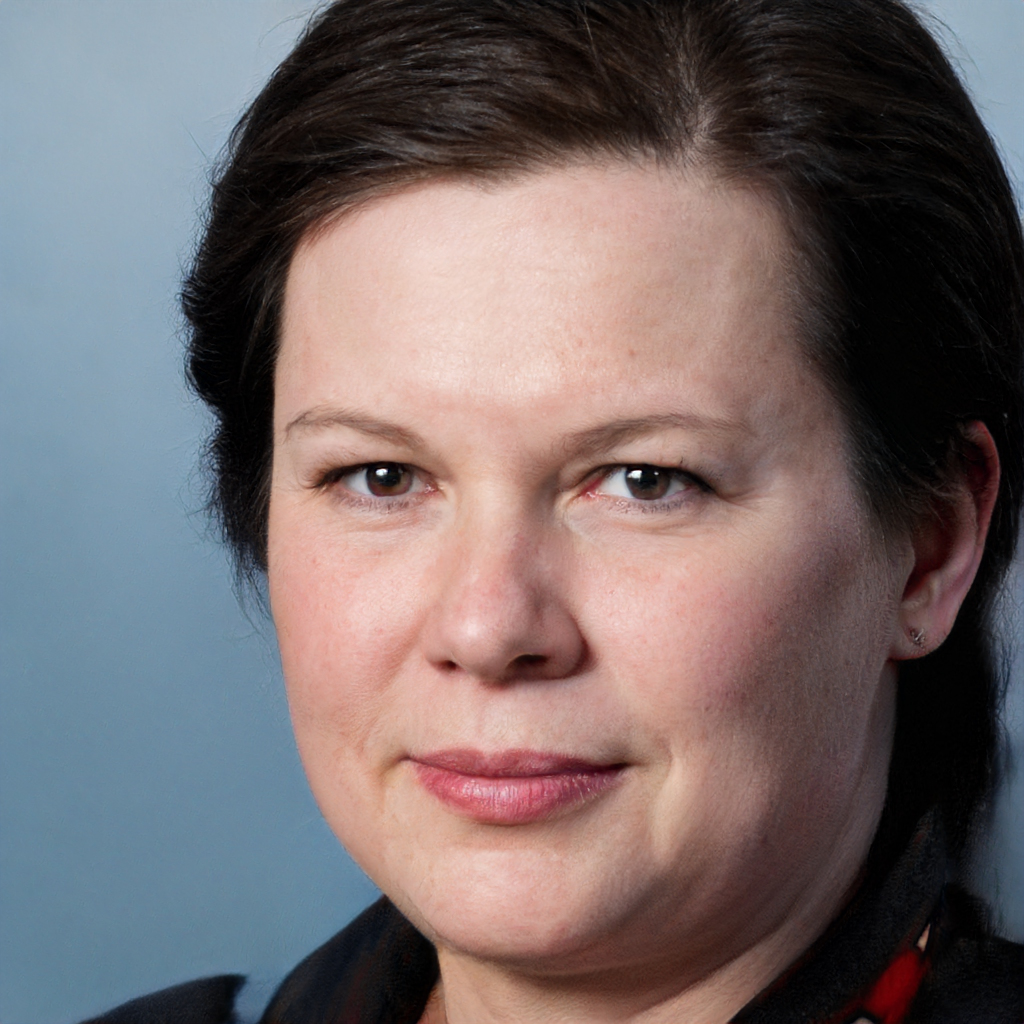
Gender: Female